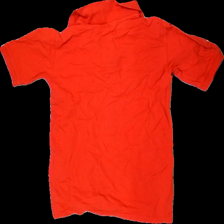
View: back
Type: T-shirt
Category: Men
Brand: Not in the list
Brand text on label: Sector Alarm
Colors: Red, Black, White, Multicolor
Material: 100% cotton
Pattern: Logo print
Cut: Regular
Size: M
Season: All
Holes: Major
Damage: Big hole underneath the sleeve
Damage location: top right
Price range: <50
Recommended usage: Recycle
Description: Red piké shirt
Comment: Company shirt